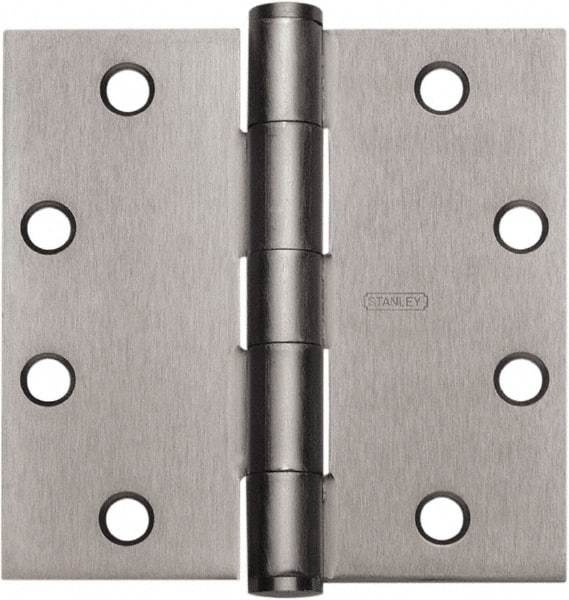
Stanley - 4-1/2" Long x 4" Wide 304 Stainless Steel Full Mortise Hinge - Satin Stainless Steel Finish, 5 Knuckles, 8 Holes
Item #: 37722451 Brand: Stanley Model #: 444161 Exact Tooling IR#: 04 Product Specifications Type Full Mortise Hinge Width (Inch) 4 Length (Inch) 4-1/2 Minimum Thickness (mm) 0.134 Number of Knuckles 5.000 Material 304 Stainless Steel Stanley Finish Code US32D Class 191CB Finish/Coating Satin Stainless Steel Hand Non-Handed Number of Ball Bearings 1 Concealed Bearing Material Grade 304 Number of Holes 8
Brand: BEST
Category: Hardware > Hardware Accessories > Hinges